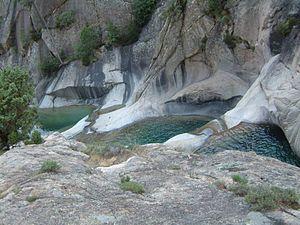
Les piscines de la Purcaraccia
La Purcaraccia est un ruisseau de la commune de Quenza, sur le massif de Bavella et du bassin de Sari-Solenzara en Corse-du-Sud, et un affluent du fleuve côtier la Solenzara.
Les fleuves, rivières et ruisseaux sont appelés fiume en langue corse. Certains de ces cours d'eau sont propices aux randonnées en canoë et en kayak et sont jalonnés d'endroits pittoresques, où il est possible de se baigner pendant l'été. La Corse est souvent qualifiée d'«île de beauté» et de «paradis d'eau vive».
Arghiavara est un ancien village de Corse aujourd'hui devenu simple hameau, situé dans la haute vallée de la Solenzara à une altitude moyenne de 490 m, au cœur du Parc naturel régional de Corse.